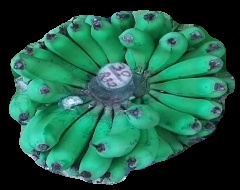
Variety: pachbale
Grade: grade2